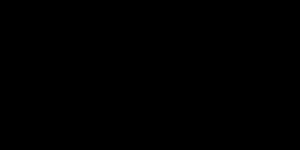
Elektronisk forstærker
Et typisk symbol for en elektronisk forstærker, hvor man abstraherer fra interne detaljer. Faktisk kan man nøjes med trekanten, én indgang og én udgang. Der kan være flere indgange eller udgange og typisk er der så 2, én i fase (0°, "+") og én i modfase (180°, "-").
En elektronisk forstærker er et elektronisk kredsløb, der indeholder aktive forstærkende komponenter – f.eks. transistorer, elektronrør, SCR, TRIAC, koblet på en måde så kredsløbet kan forstærke elektriske signaler. Det at forstærke elektrisk betyder blot at et elektrisk signal forårsager en større elektrisk output. I denne rå formulering har vi faktisk implicit tilladt ulinaritet, hysterese og andre egenskaber, som kan være svære at håndtere – altså være svære at forudsige matematisk, reproducere og forudsige effekten af i praksis. Ikke desto mindre er det dét man grundlæggende har i virkeligheden.